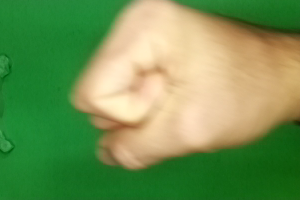
Label: rock